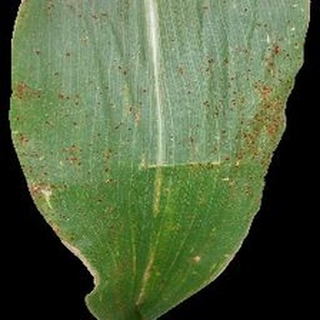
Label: corn_common_rust